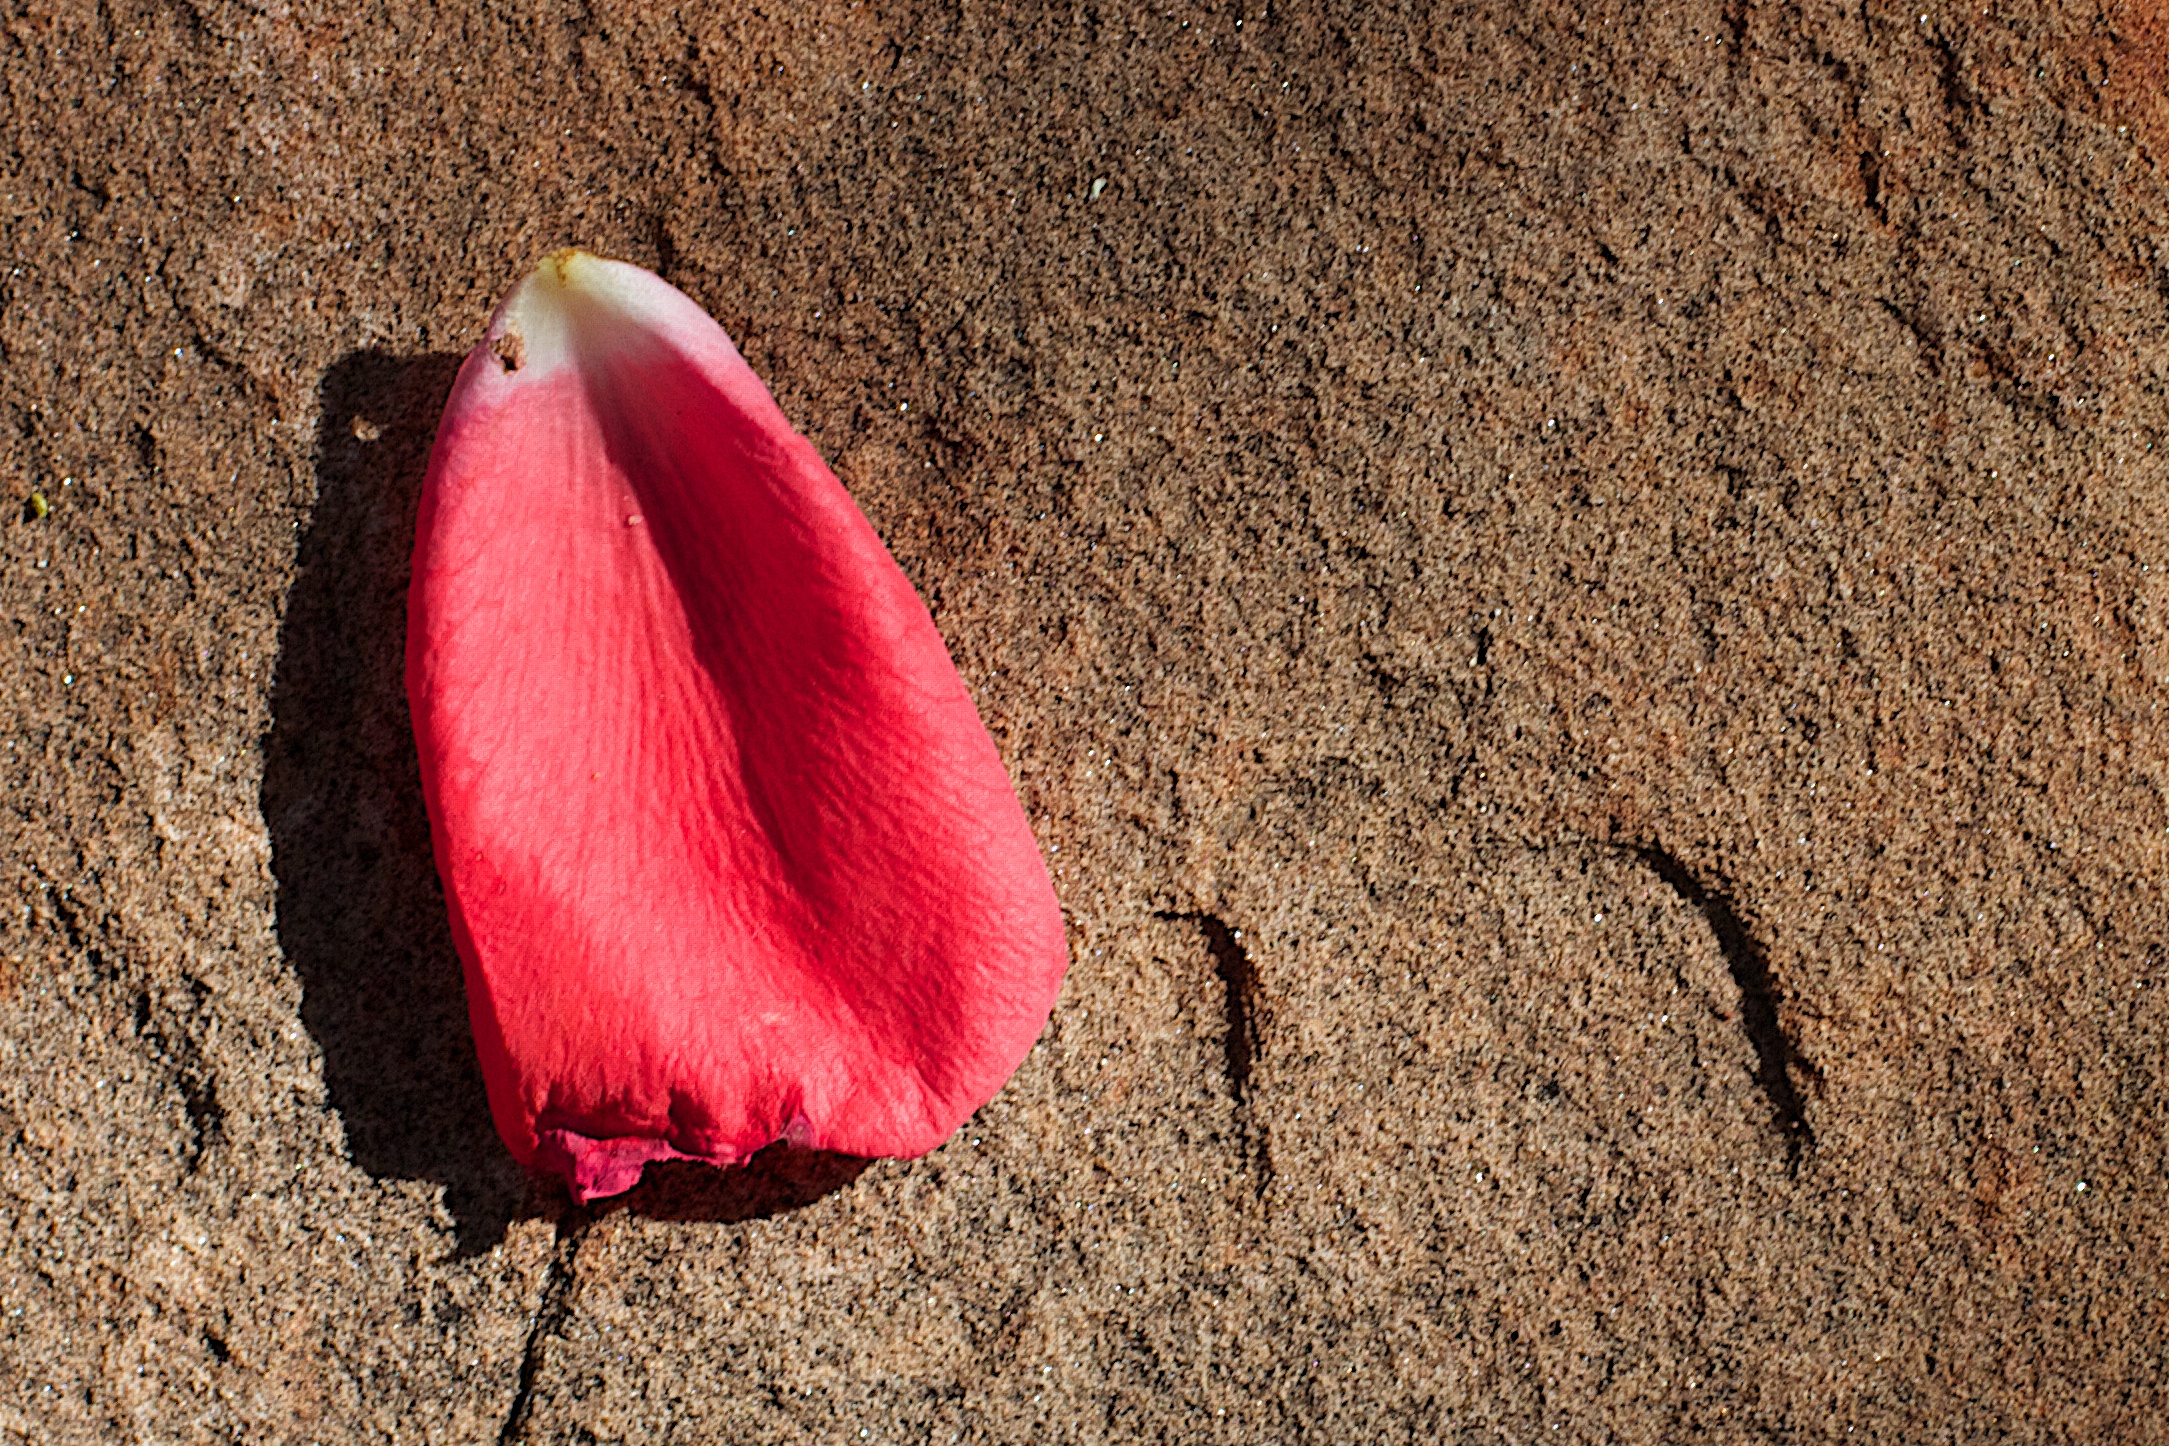
plant, leaf, flower, petal, rose, red, color, soil, pink, flora, close up, organ, 2014365, macro photography, flowering plant, land plant